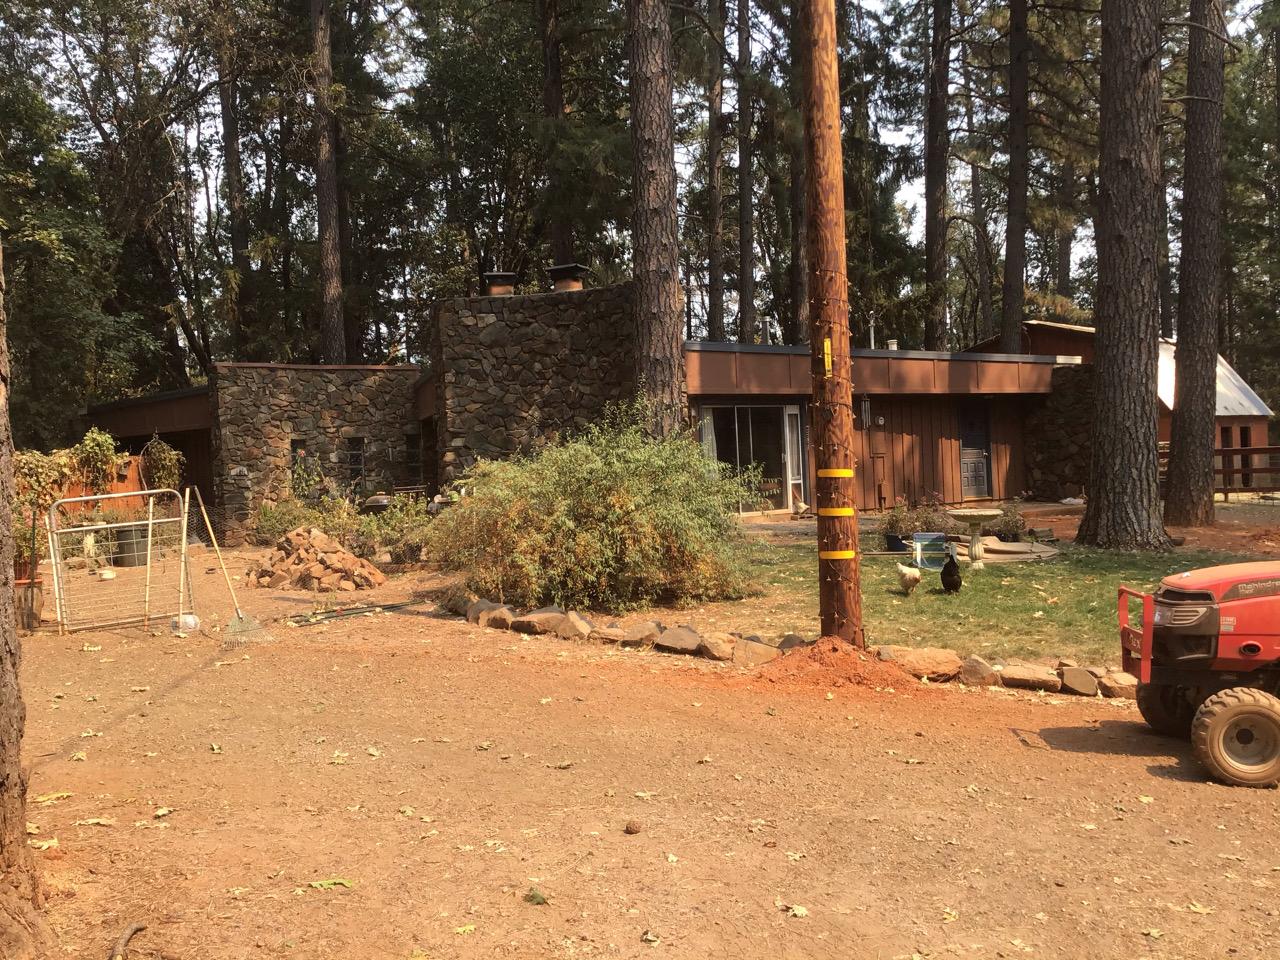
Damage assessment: no_damage